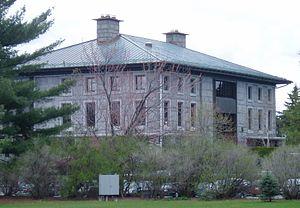
Les relations entre le Canada et la France sont des relations internationales s'exerçant entre un État d'Amérique du Nord, le Canada, et un autre principalement européen, la République française. Elles sont structurées par deux ambassades, l'ambassade du Canada en France et l'ambassade de France au Canada.
Les représentations diplomatiques de la France sont dues à ses missions diplomatiques. Avec ses 160 ambassades, la France dispose du troisième réseau d'ambassades et de consulats au monde après les États-Unis et la Chine. Elle précède le Royaume-Uni et l'Allemagne.
L'ambassade de France au Canada est la représentation diplomatique de la République française au Canada. Elle est située à Ottawa, la capitale du pays, et son ambassadrice est, depuis 2017, Kareen Rispal.